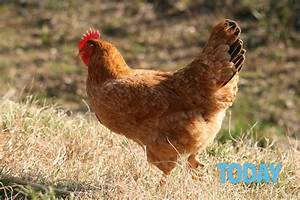
Label: chicken